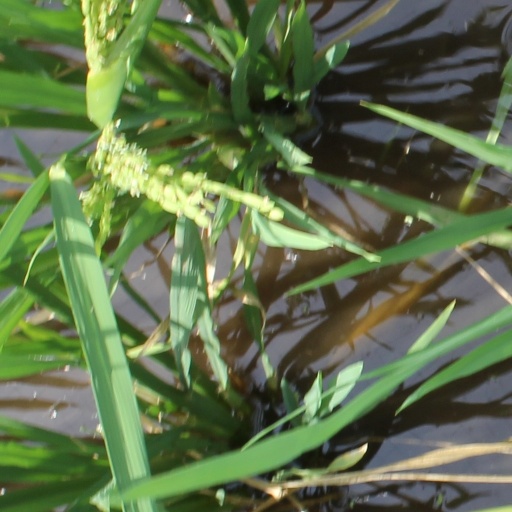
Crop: rice